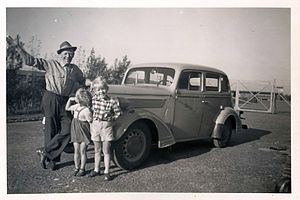
Opel / Modeller / Tidligere modeller
Opel Super Six, årgang 1937
Opel Super Six fra 1937. Fotograferet ved Hammer Depot i Hammer Bakker, Vendsyssel, den 6. juli 1959.
Opel er et tysk bilmærke, som i dag tilhører Franske PSA-Group. Firmaet blev grundlagt i 1862 af Adam Opel i Rüsselsheim og fremstillede oprindeligt symaskiner og sidenhen også cykler og motorcykler. Fra 1898 begyndte firmaet at fremstille biler og lastbiler.